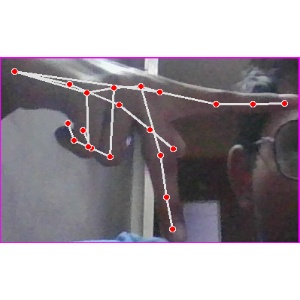
अक्षर: प